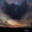
Label: cloud